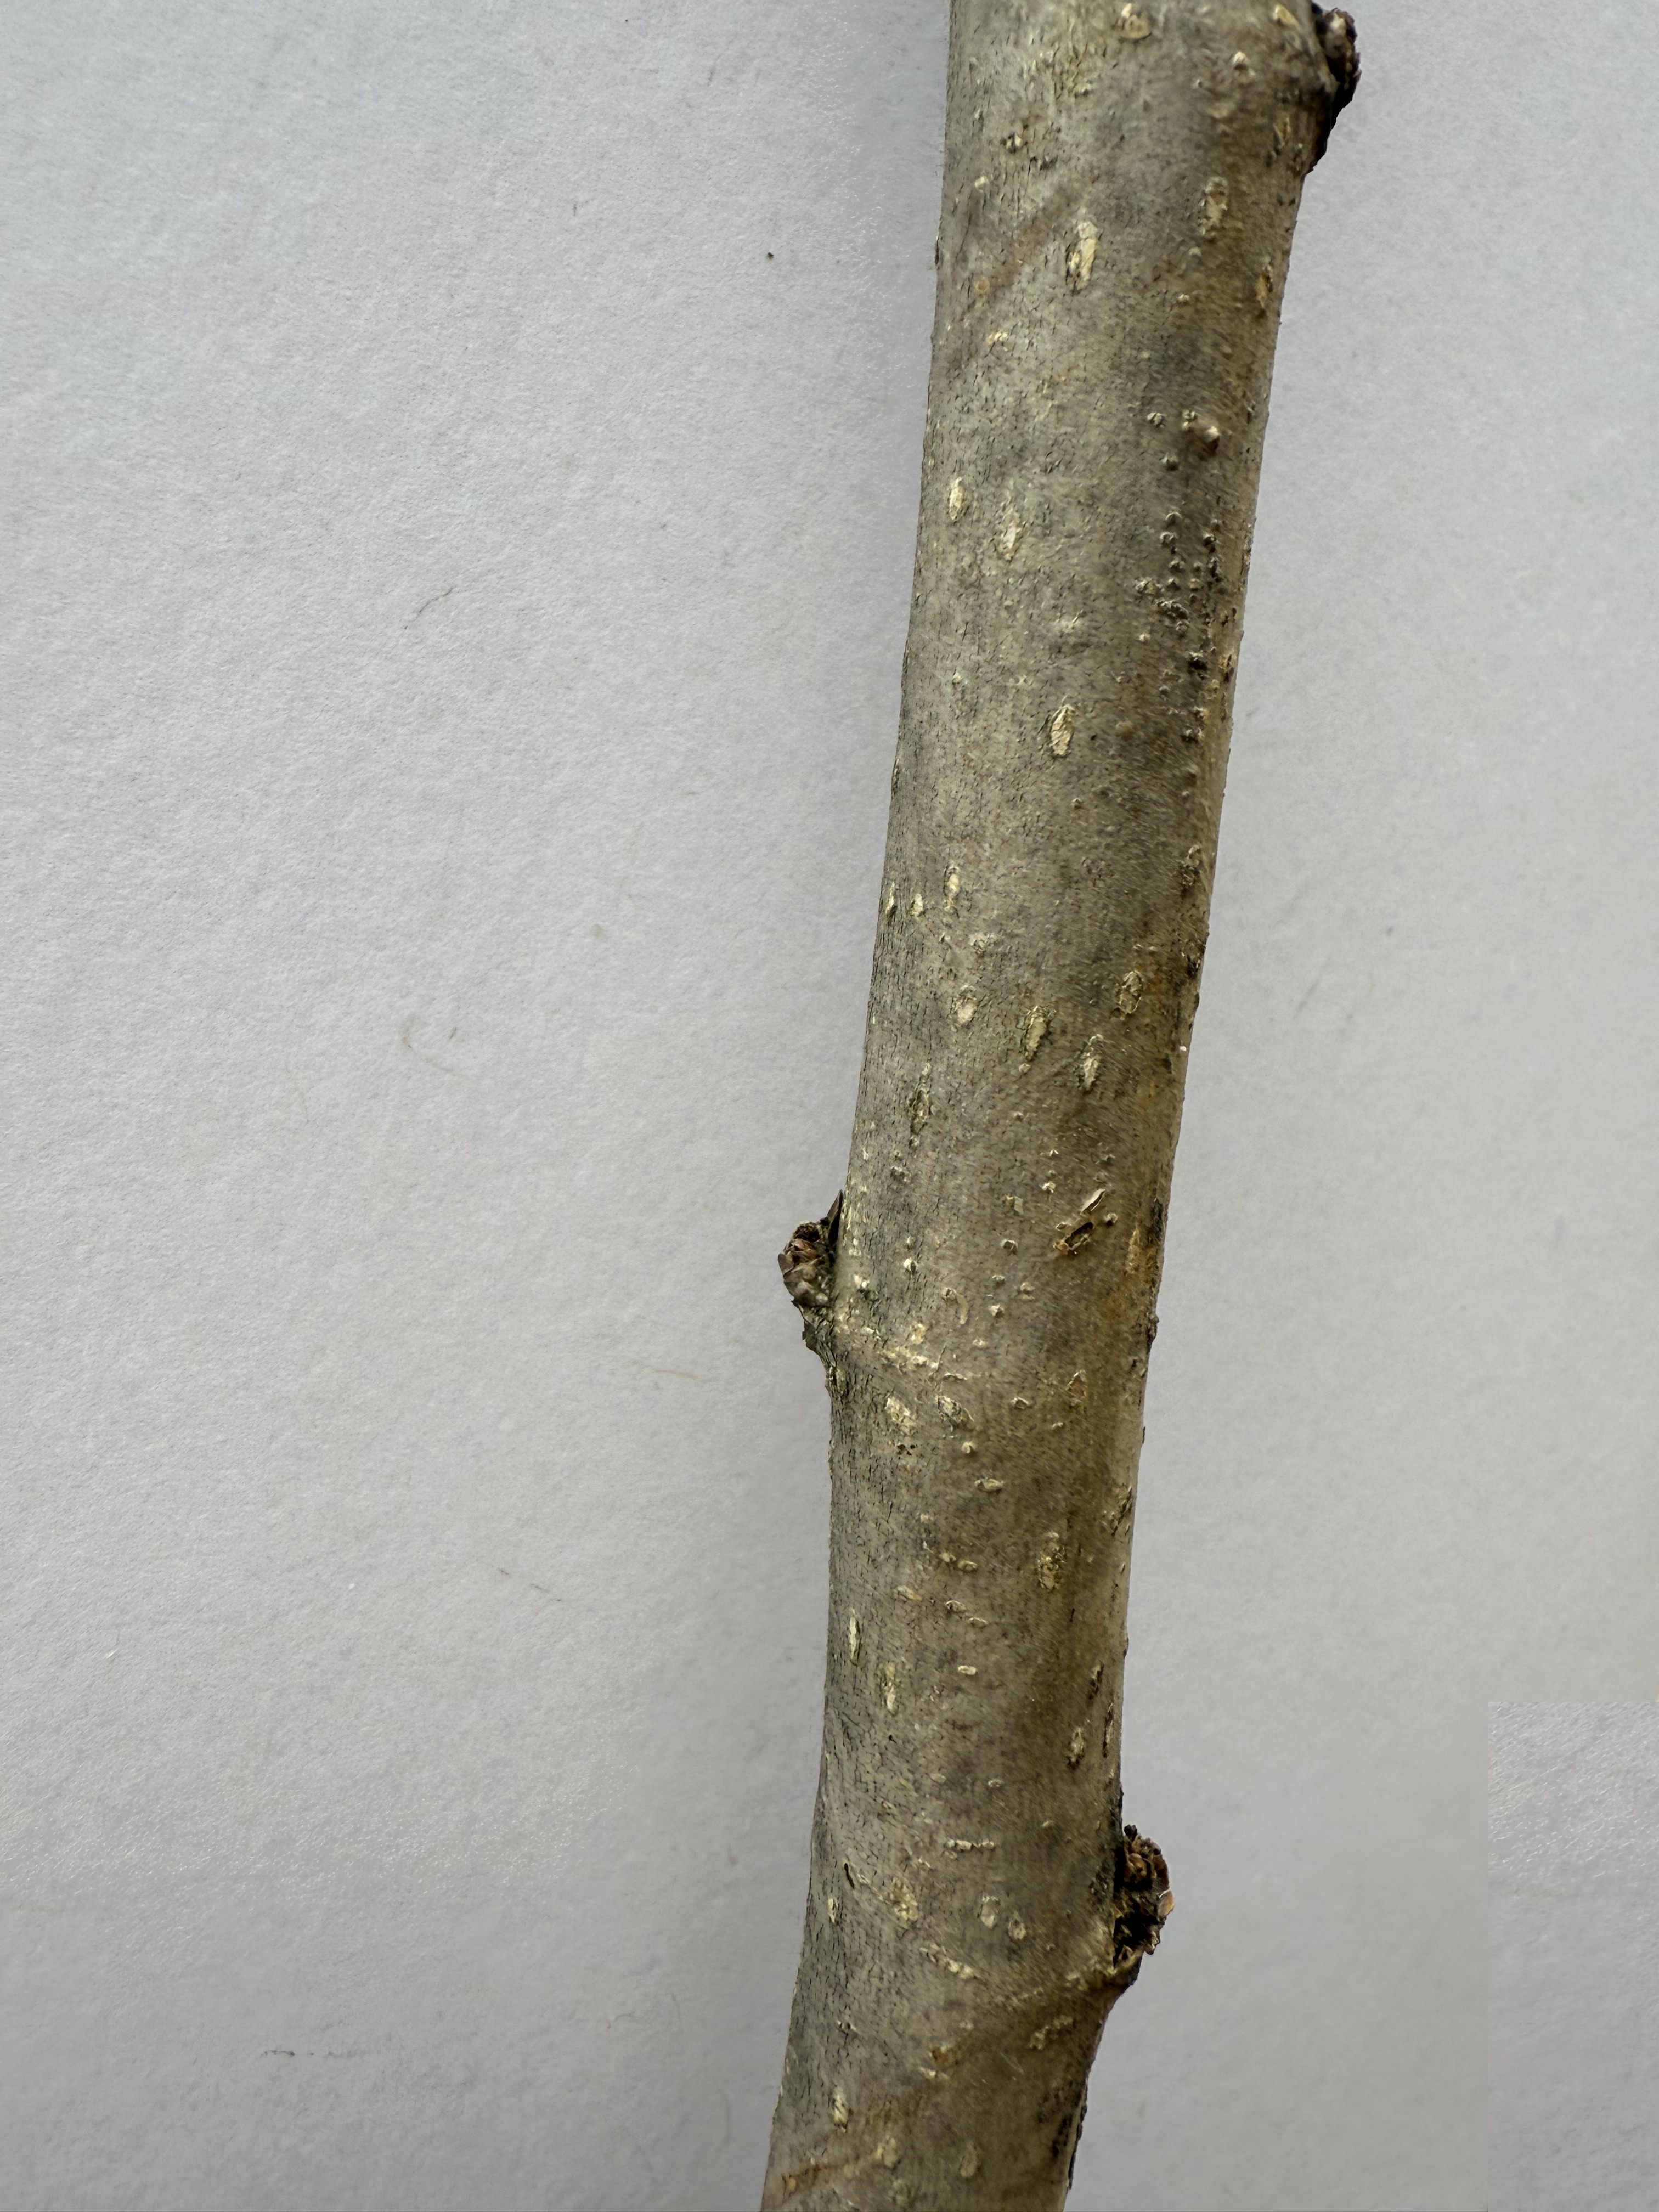
Variety: White Mulberry